Aleijadinho

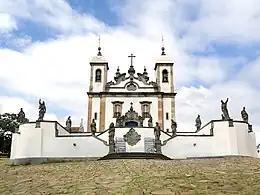
The set of prophets in the Church of Congonhas

The other part of the Matosinhos set are the twelve sculptures of the prophets, made between 1800 and 1805, whose style has been a source of controversy since the manifest misunderstanding of Bernardo Guimarães in the 19th century, who, disconcerted by the apparent errors in carving and design, still recognized moments of remarkable beauty and solemnity in the statues, truly worthy of the prophets. The set is one of the most complete series representing prophets in Western Christian art. The four main prophets of the Old Testament are present — Isaiah, Jeremiah, Ezekiel and Daniel, in a prominent position in the central wing of the staircase — and eight minor prophets, chosen according to the importance established in the order of the biblical canon, namely Baruch, Hosea, Jonah, Joel, Obadiah, Amos, Nahum and Habakkuk.